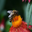
Label: bee